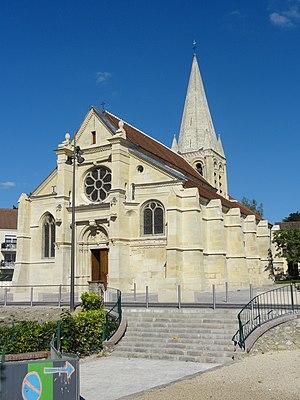
L'église Saint-Pierre-et-Saint-Paul de Sarcelles après sa restauration en 2014-2015 - voir titre.
L'église Saint-Pierre-et-Saint-Paul est une église catholique paroissiale située à Sarcelles, en France. Elle est architecturalement remarquable pour son clocher roman tardif avec une flèche en pierre ; son portail sud de style gothique flamboyant richement décoré ; et sa façade occidentale Renaissance qui suit un ordonnancement encore gothique. Le plan de l'église est très simple ; elle occupe une surface rectangulaire au sol et se subdivise en trois vaisseaux de six travées chacun, se terminant par un chevet plat. La Renaissance n'est pas présente à l'intérieur : les quatre premières travées correspondant à la nef sont flamboyantes, et les deux dernières travées correspondant au chœur sont de style gothique primitif et datent autour de 1220. Il peut paraître surprenant que le style roman n'est pas non plus présent à l'intérieur et que plus rien de la base du clocher n'est visible : elle a en effet été entièrement reprise en sous-œuvre lors de la construction du chœur gothique.